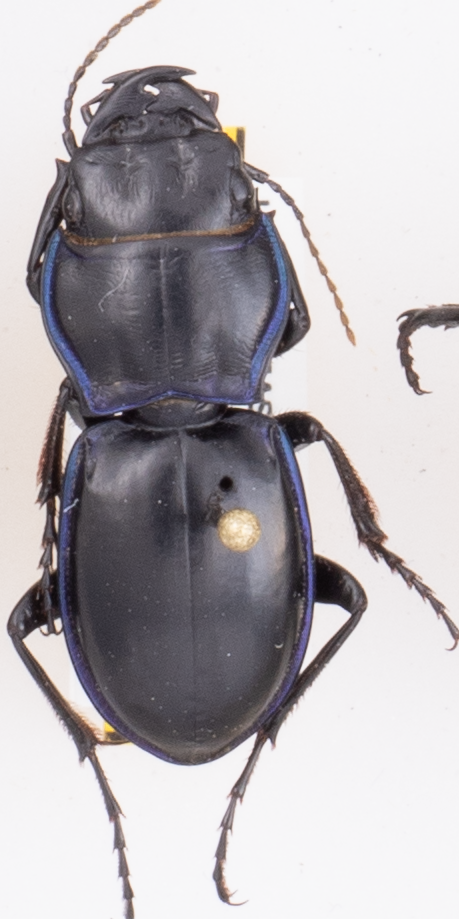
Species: Pasimachus elongatus
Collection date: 2018-08-30
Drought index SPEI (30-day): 1.514
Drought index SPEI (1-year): -1.834
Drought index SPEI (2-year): -1.082